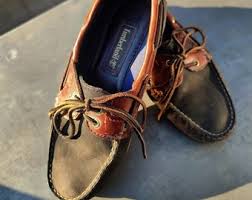
Label: Boat